Arantza

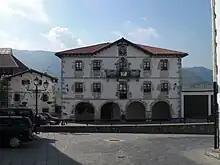

Arantza is a town and municipality located in the province and autonomous community of Navarre, northern Spain.